Sharjah Museum of Islamic Civilization

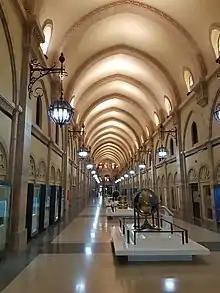
Interior of the Sharjah Museum of Islamic Civilization

The museum displays over five thousand Islamic artifacts which have been collected globally and displayed in seven thematic galleries, six of them dedicated to housing permanent exhibitions.